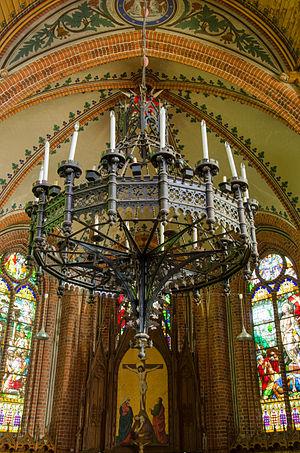
Un chandelier est un objet qui sert de support à des chandelles, des cierges ou des bougies.